George Adam

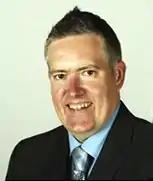
Official parliamentary portrait, 2011

He won the newly drawn Paisley constituency in the 2011 Scottish Parliament election, with a majority of 248. He served on the Scottish Parliament's Public Audit Committee, the Health and Sport Committee, the Education and Culture Committee and on the Standards, Procedures and Public Appointments Committee. On 1 October 2012 he was appointed as Parliamentary Liaison Officer to the Cabinet Secretary for Education and Lifelong Learning, Angela Constance.